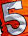
Number: 5